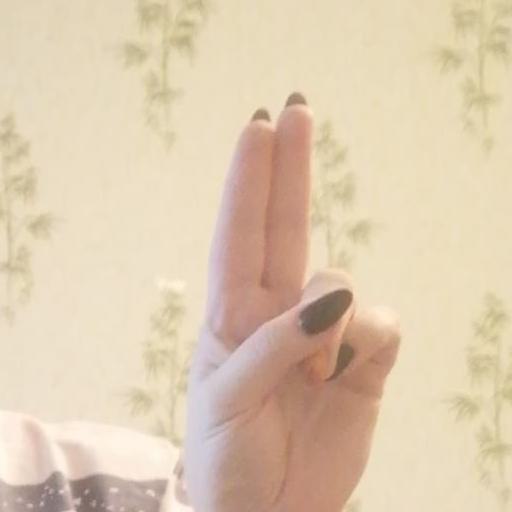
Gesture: two_up